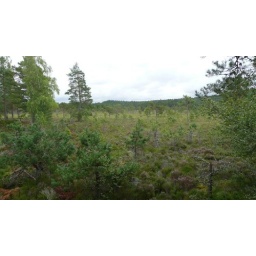
Capercaillie conservation, provided perfect site for male birds to fight for the females. Only 2000 of these birds remain in Scotland.